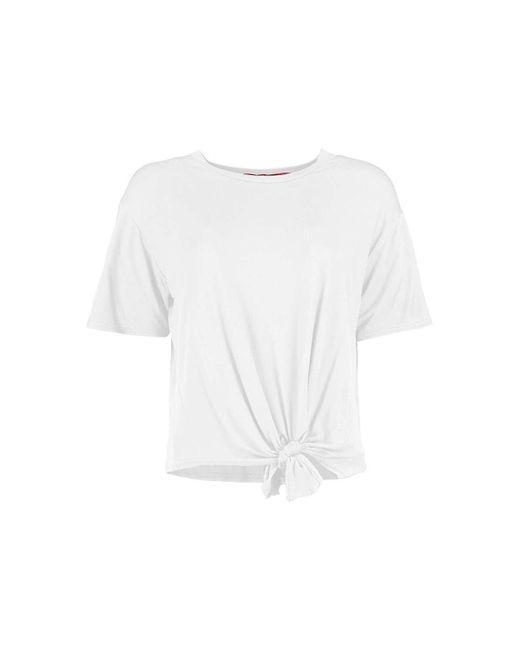
damen schlichtes Weiß, Baumwoll-Elasthan, Halbarm, Rundhalsausschnitt, lockere Passform, T-Shirt mit Bindeboden